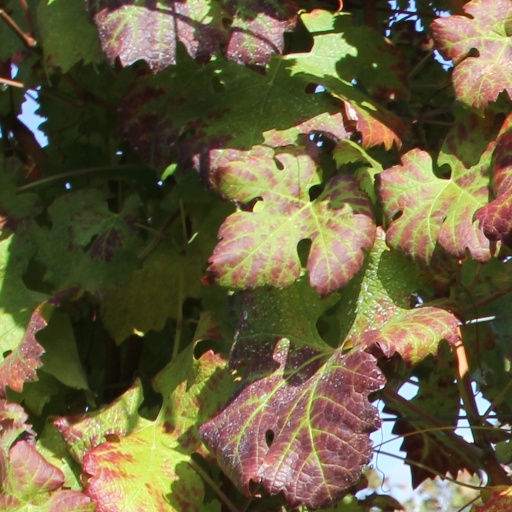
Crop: grape